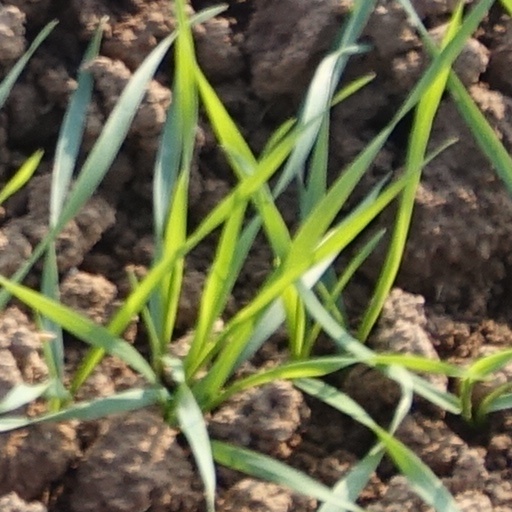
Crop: wheat